Thanga Mama 3D

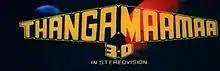
Title card

Thanga Mama 3D is a 1985 Indian Tamil-language film directed by Simon V Kurian, starring Arun and Sasikala. It was released on 6 September 1985.